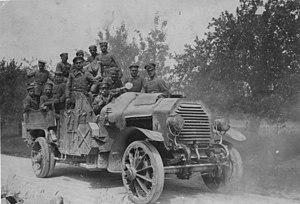
La révolution allemande est une période de l'histoire de l'Allemagne correspondant à la fin de l'Empire allemand. Amorcée en octobre 1918 par des mutineries, la formation de conseils de soldats puis de conseils ouvriers, elle voit :
Au moment de l'armistice de 1918, des milliers de soldats allemands se trouvaient encore déployés ou prisonniers en Europe de l'Est et en Russie, et nombre de leurs camarades attendaient encore leur libération en vertu de la paix de Brest-Litovsk signée avec la jeune Russie bolchévique. L'Empire allemand se trouvait plongé dans la plus totale anomie tandis que les troupes du front ouest rentraient au pays et se dissolvaient dans le chaos ambiant. Le corps des officiers, vaincu militairement à l'issue de la Première Guerre mondiale, se sentait humilié et aigri par l'armistice vécu comme un « coup de poignard dans le dos ». Cette expression trouve sa source dans le fait qu'au moment de la défaite, une véritable guerre civile éclata entre le nouveau gouvernement républicain et les spartakistes qui rêvèrent d'instaurer en Allemagne une dictature du prolétariat suivant le modèle de l'URSS. Devant l'impossibilité d'utiliser la Reichswehr en pleine décomposition, les sociaux-démocrates s'appuyèrent beaucoup lors des débuts de la République sur des unités de volontaires regroupés autour d'officiers : ce furent les Freikorps, littéralement les corps francs.